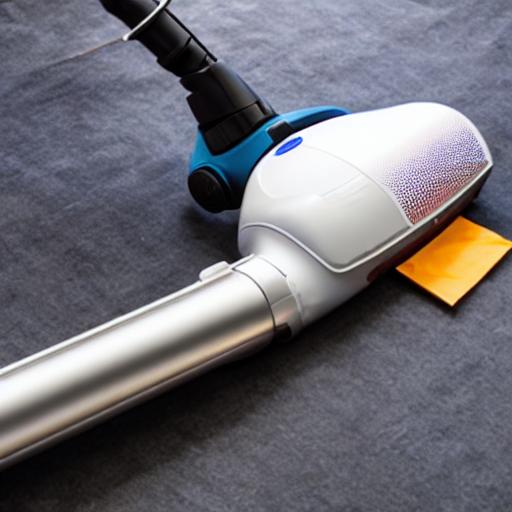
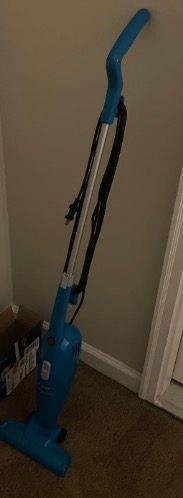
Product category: items_vacuum
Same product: no